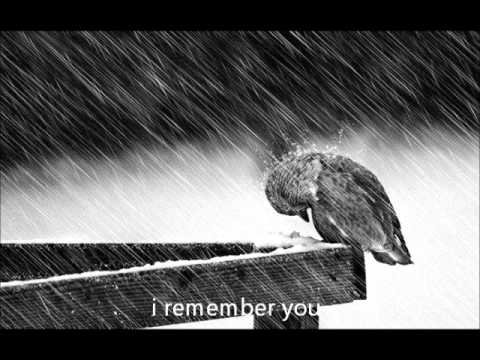
Weather: rain or strom